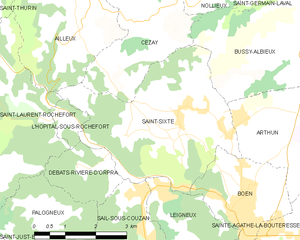
Saint-Sixte est une commune française située dans le département de la Loire en région Auvergne-Rhône-Alpes, et faisant partie de Loire Forez Agglomération.